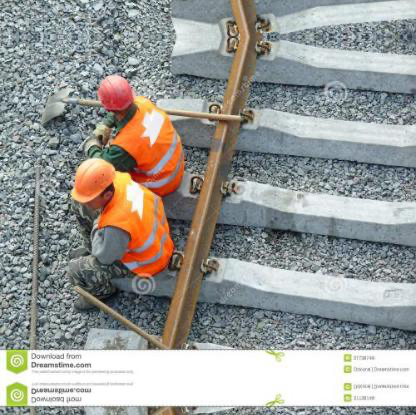
Objects in the image:
label: helmet
label: helmet